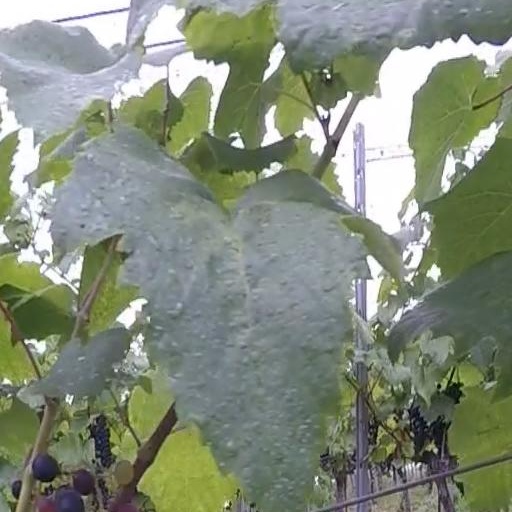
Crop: grape